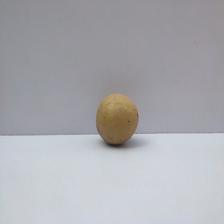
Size: Small